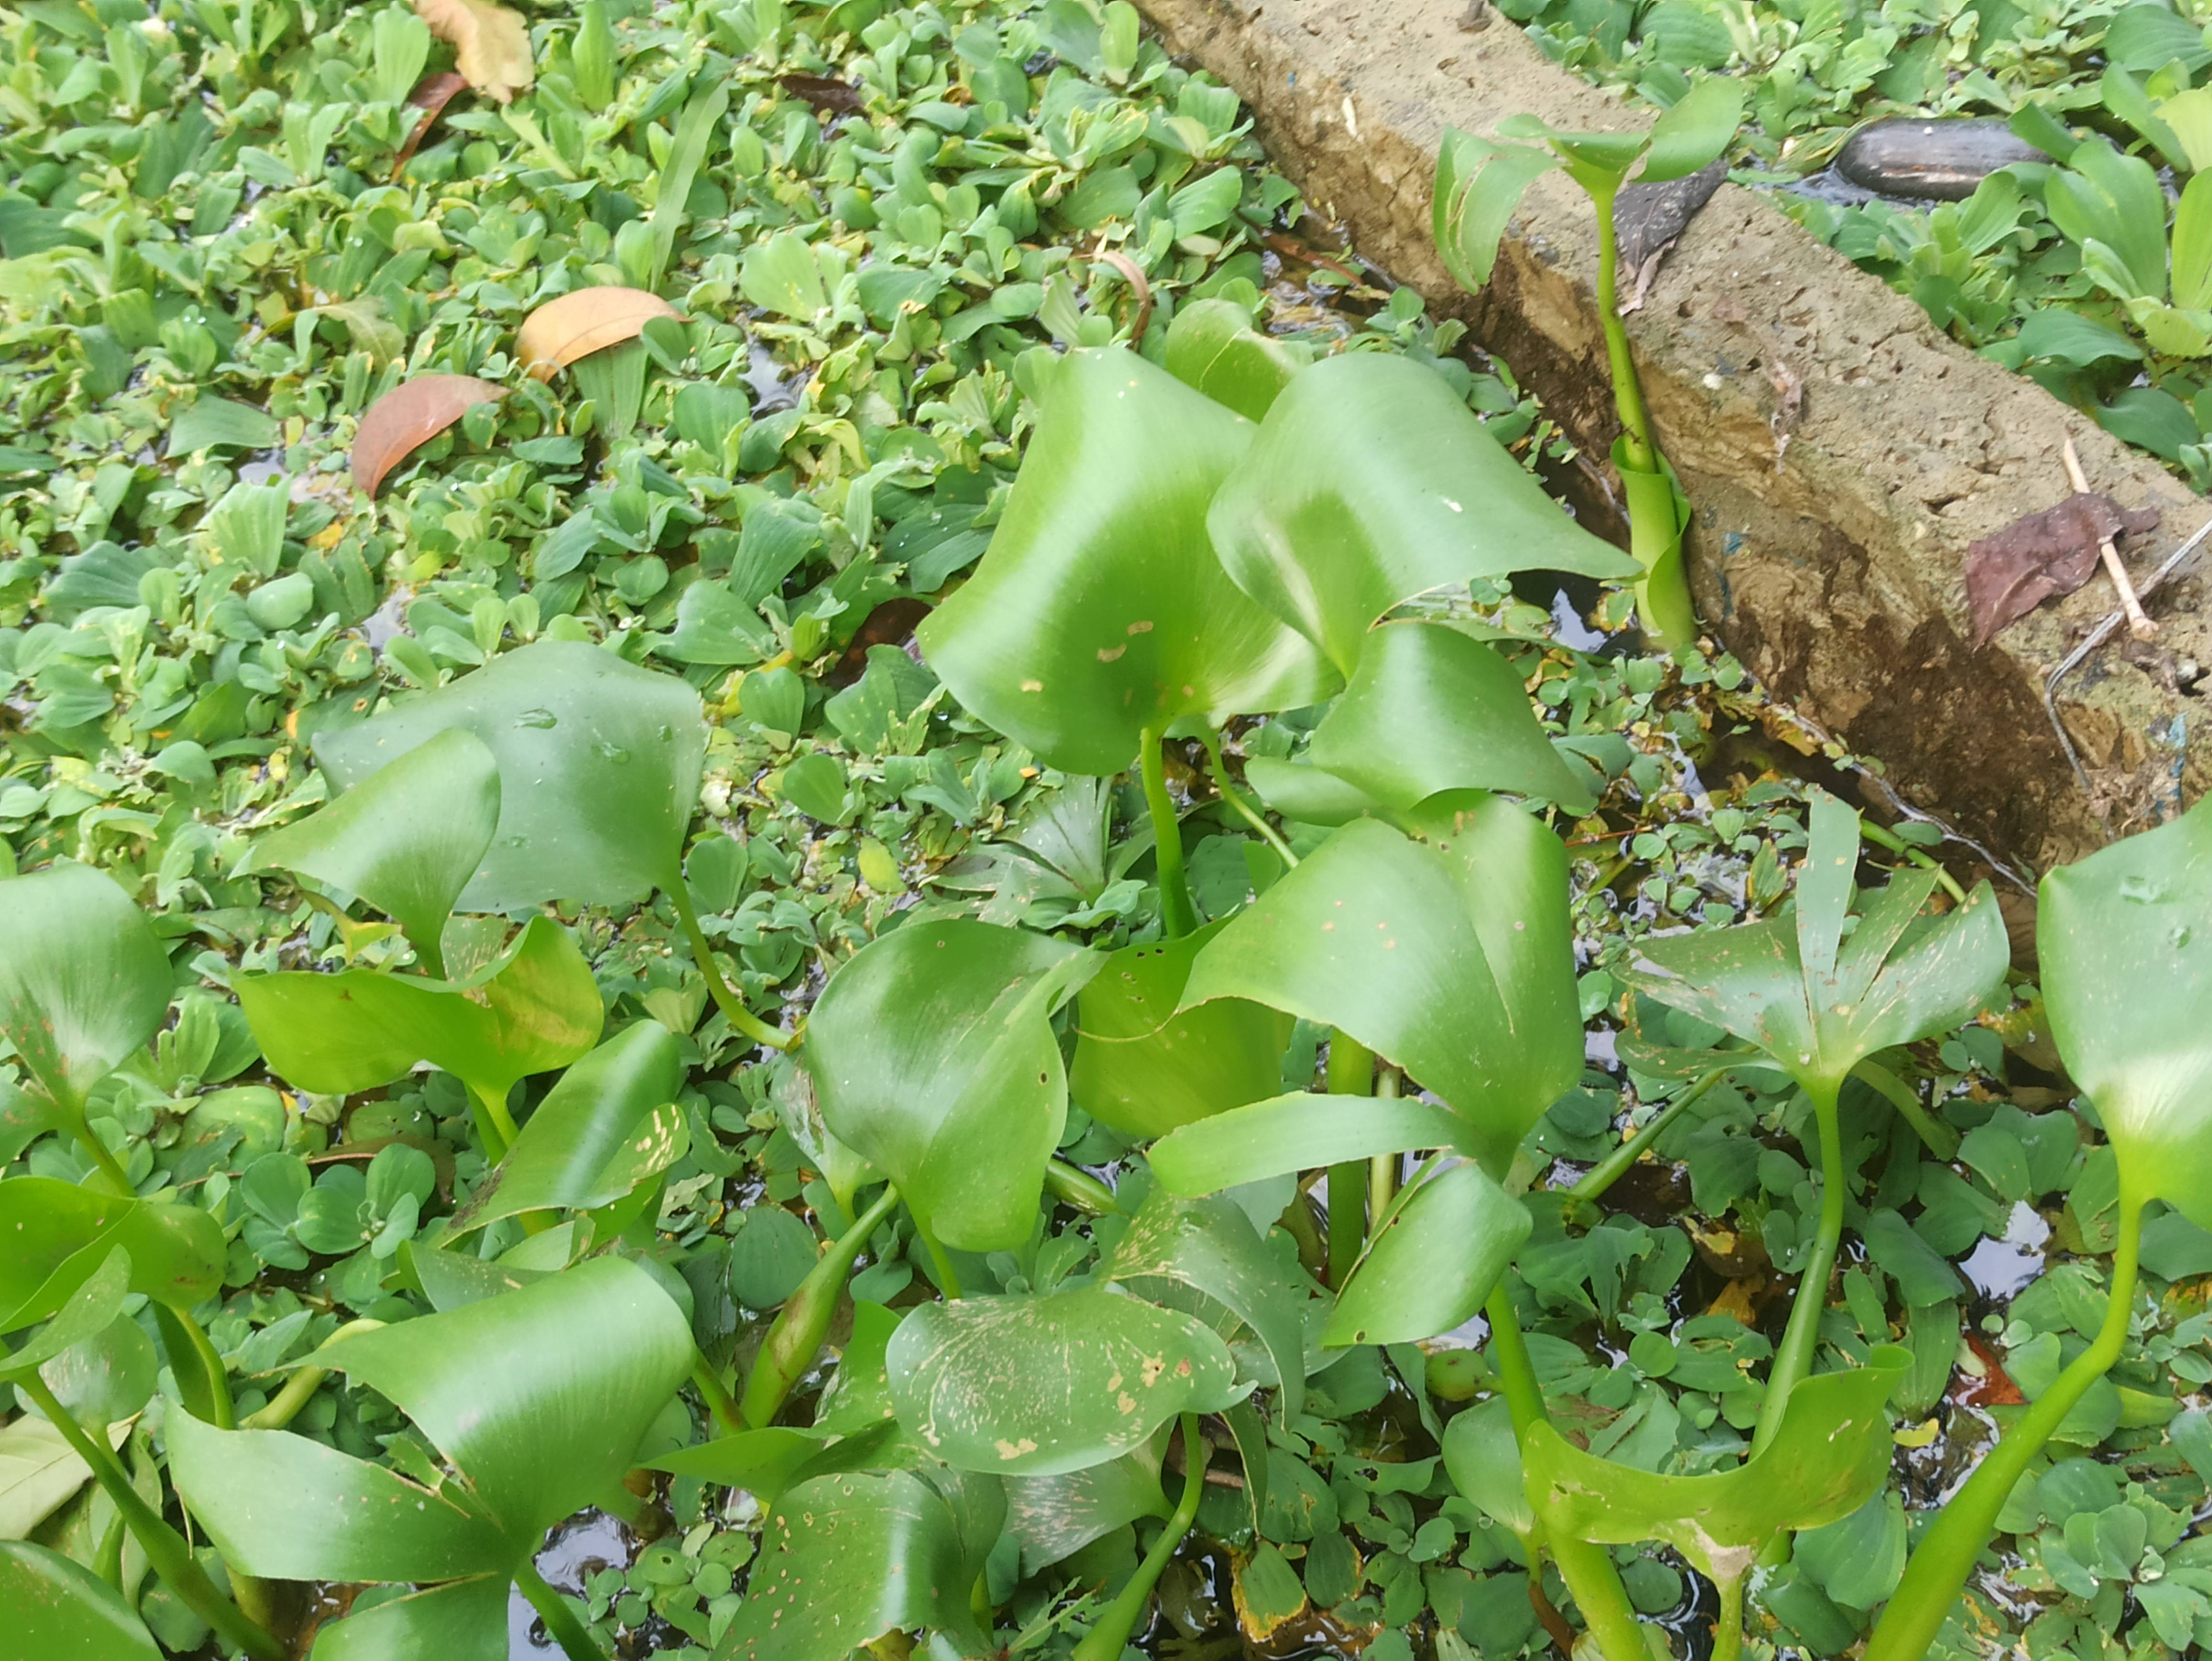
Species: Common Water Hyacinth (Eichornia crassipes)